Persona Q: Shadow of the Labyrinth

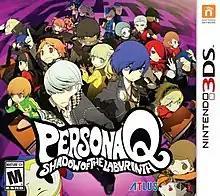
North American cover art, showing the casts of "Persona 3" (right) and "Persona 4" (left), and new characters Zen and Rei (center)

Persona Q: Shadow of the Labyrinth is a role-playing video game developed by Atlus for the Nintendo 3DS. It is part of the "Persona" series, itself part of the larger "Megami Tensei" franchise. It was published across all territories in 2014: released in June in Japan, November in North America and Europe, and December in Australia. Atlus published the game in Japan and North America, while NIS America published it in the PAL region.